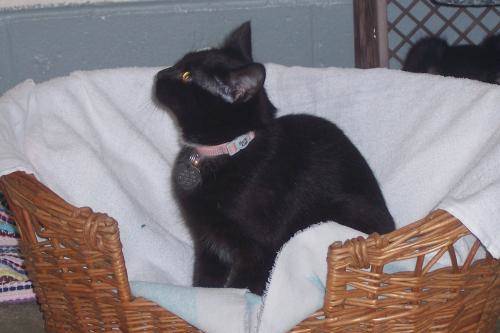
Label: cat